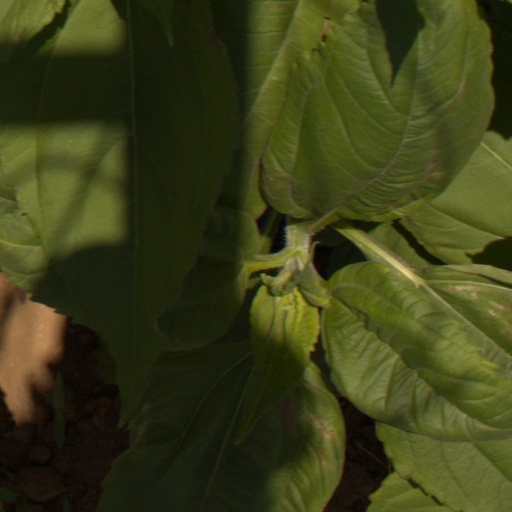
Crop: Jerusalem artichoke